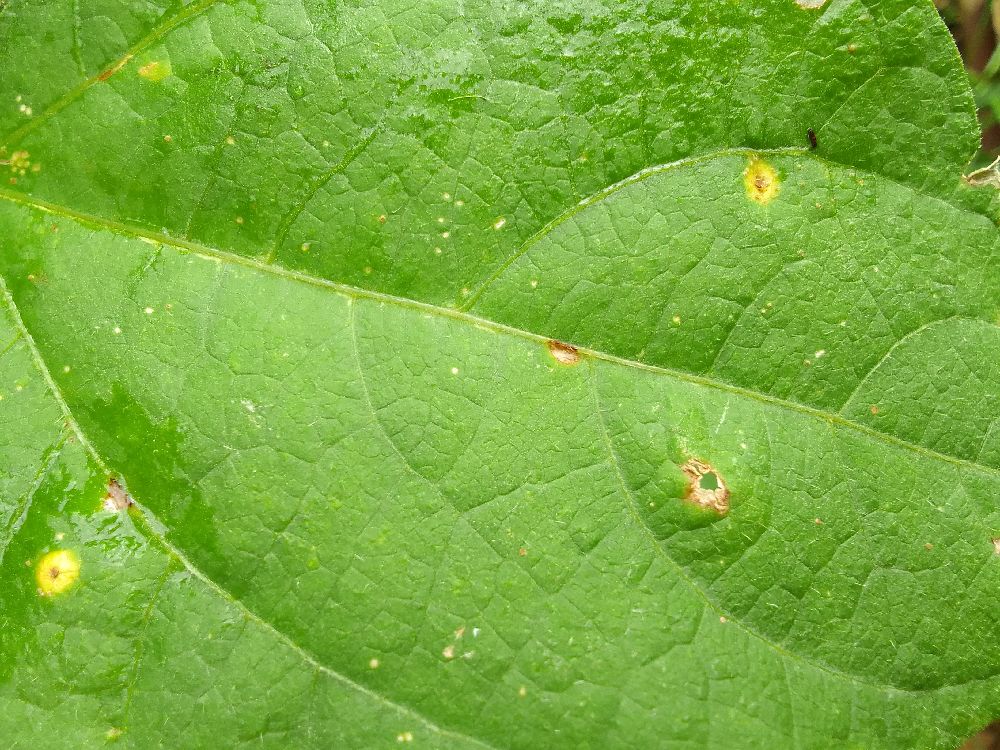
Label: rust